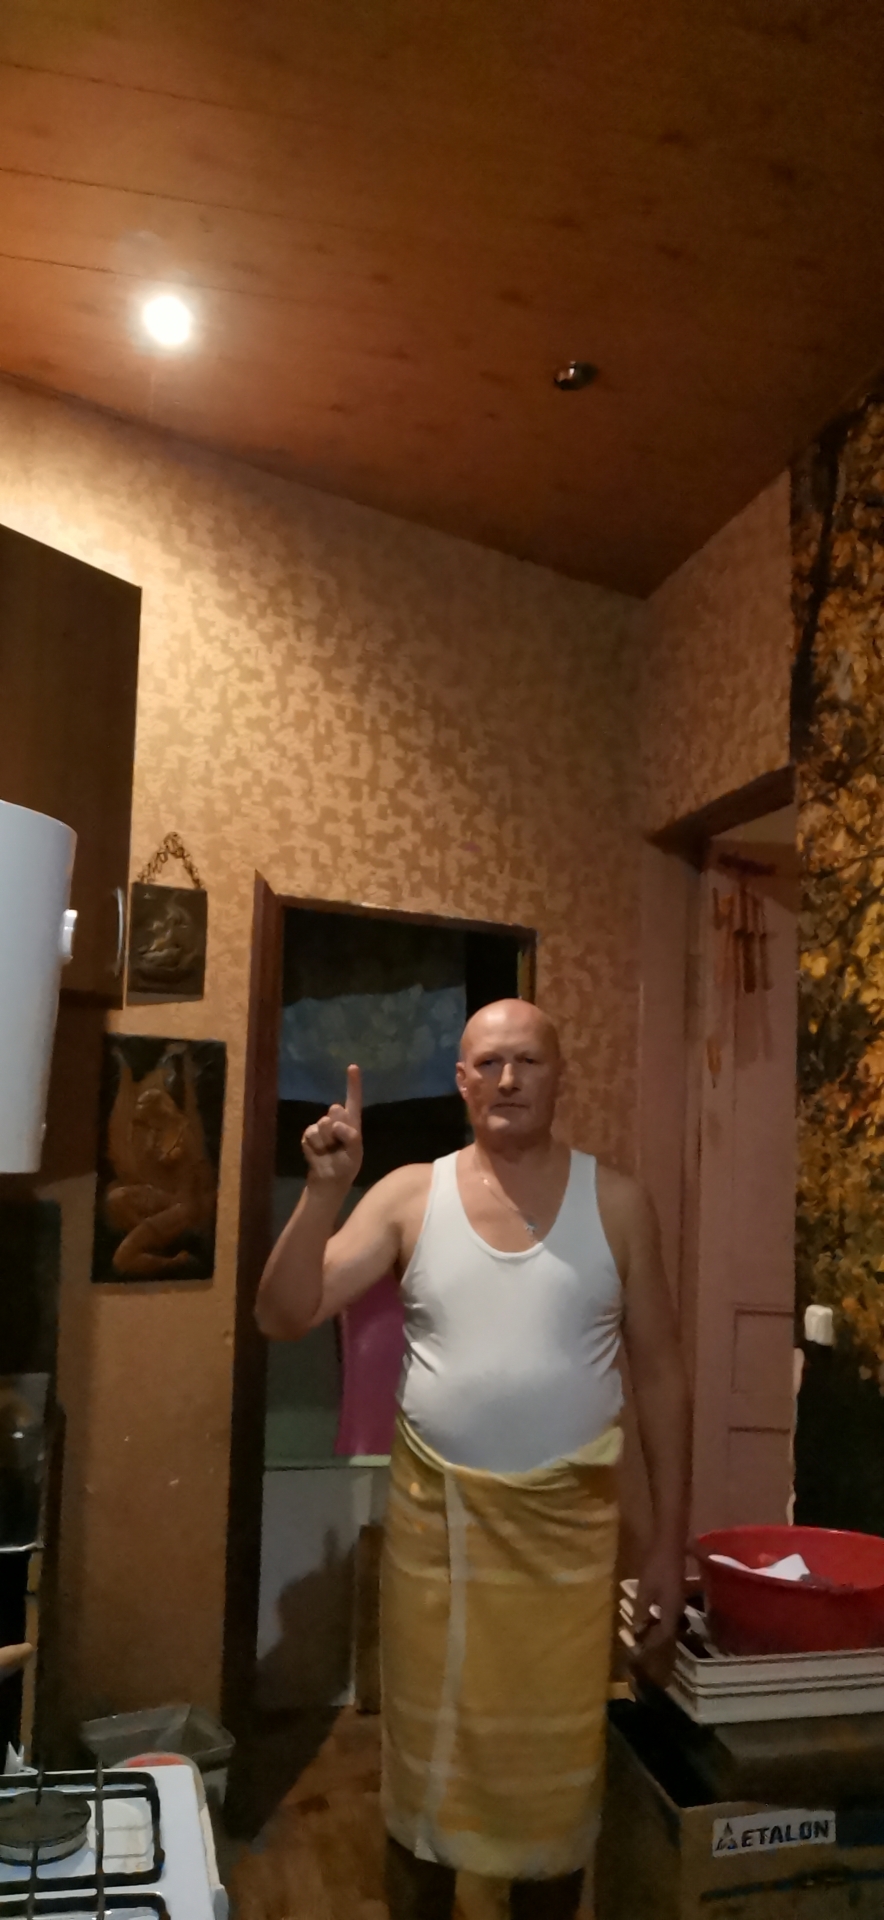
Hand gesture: one